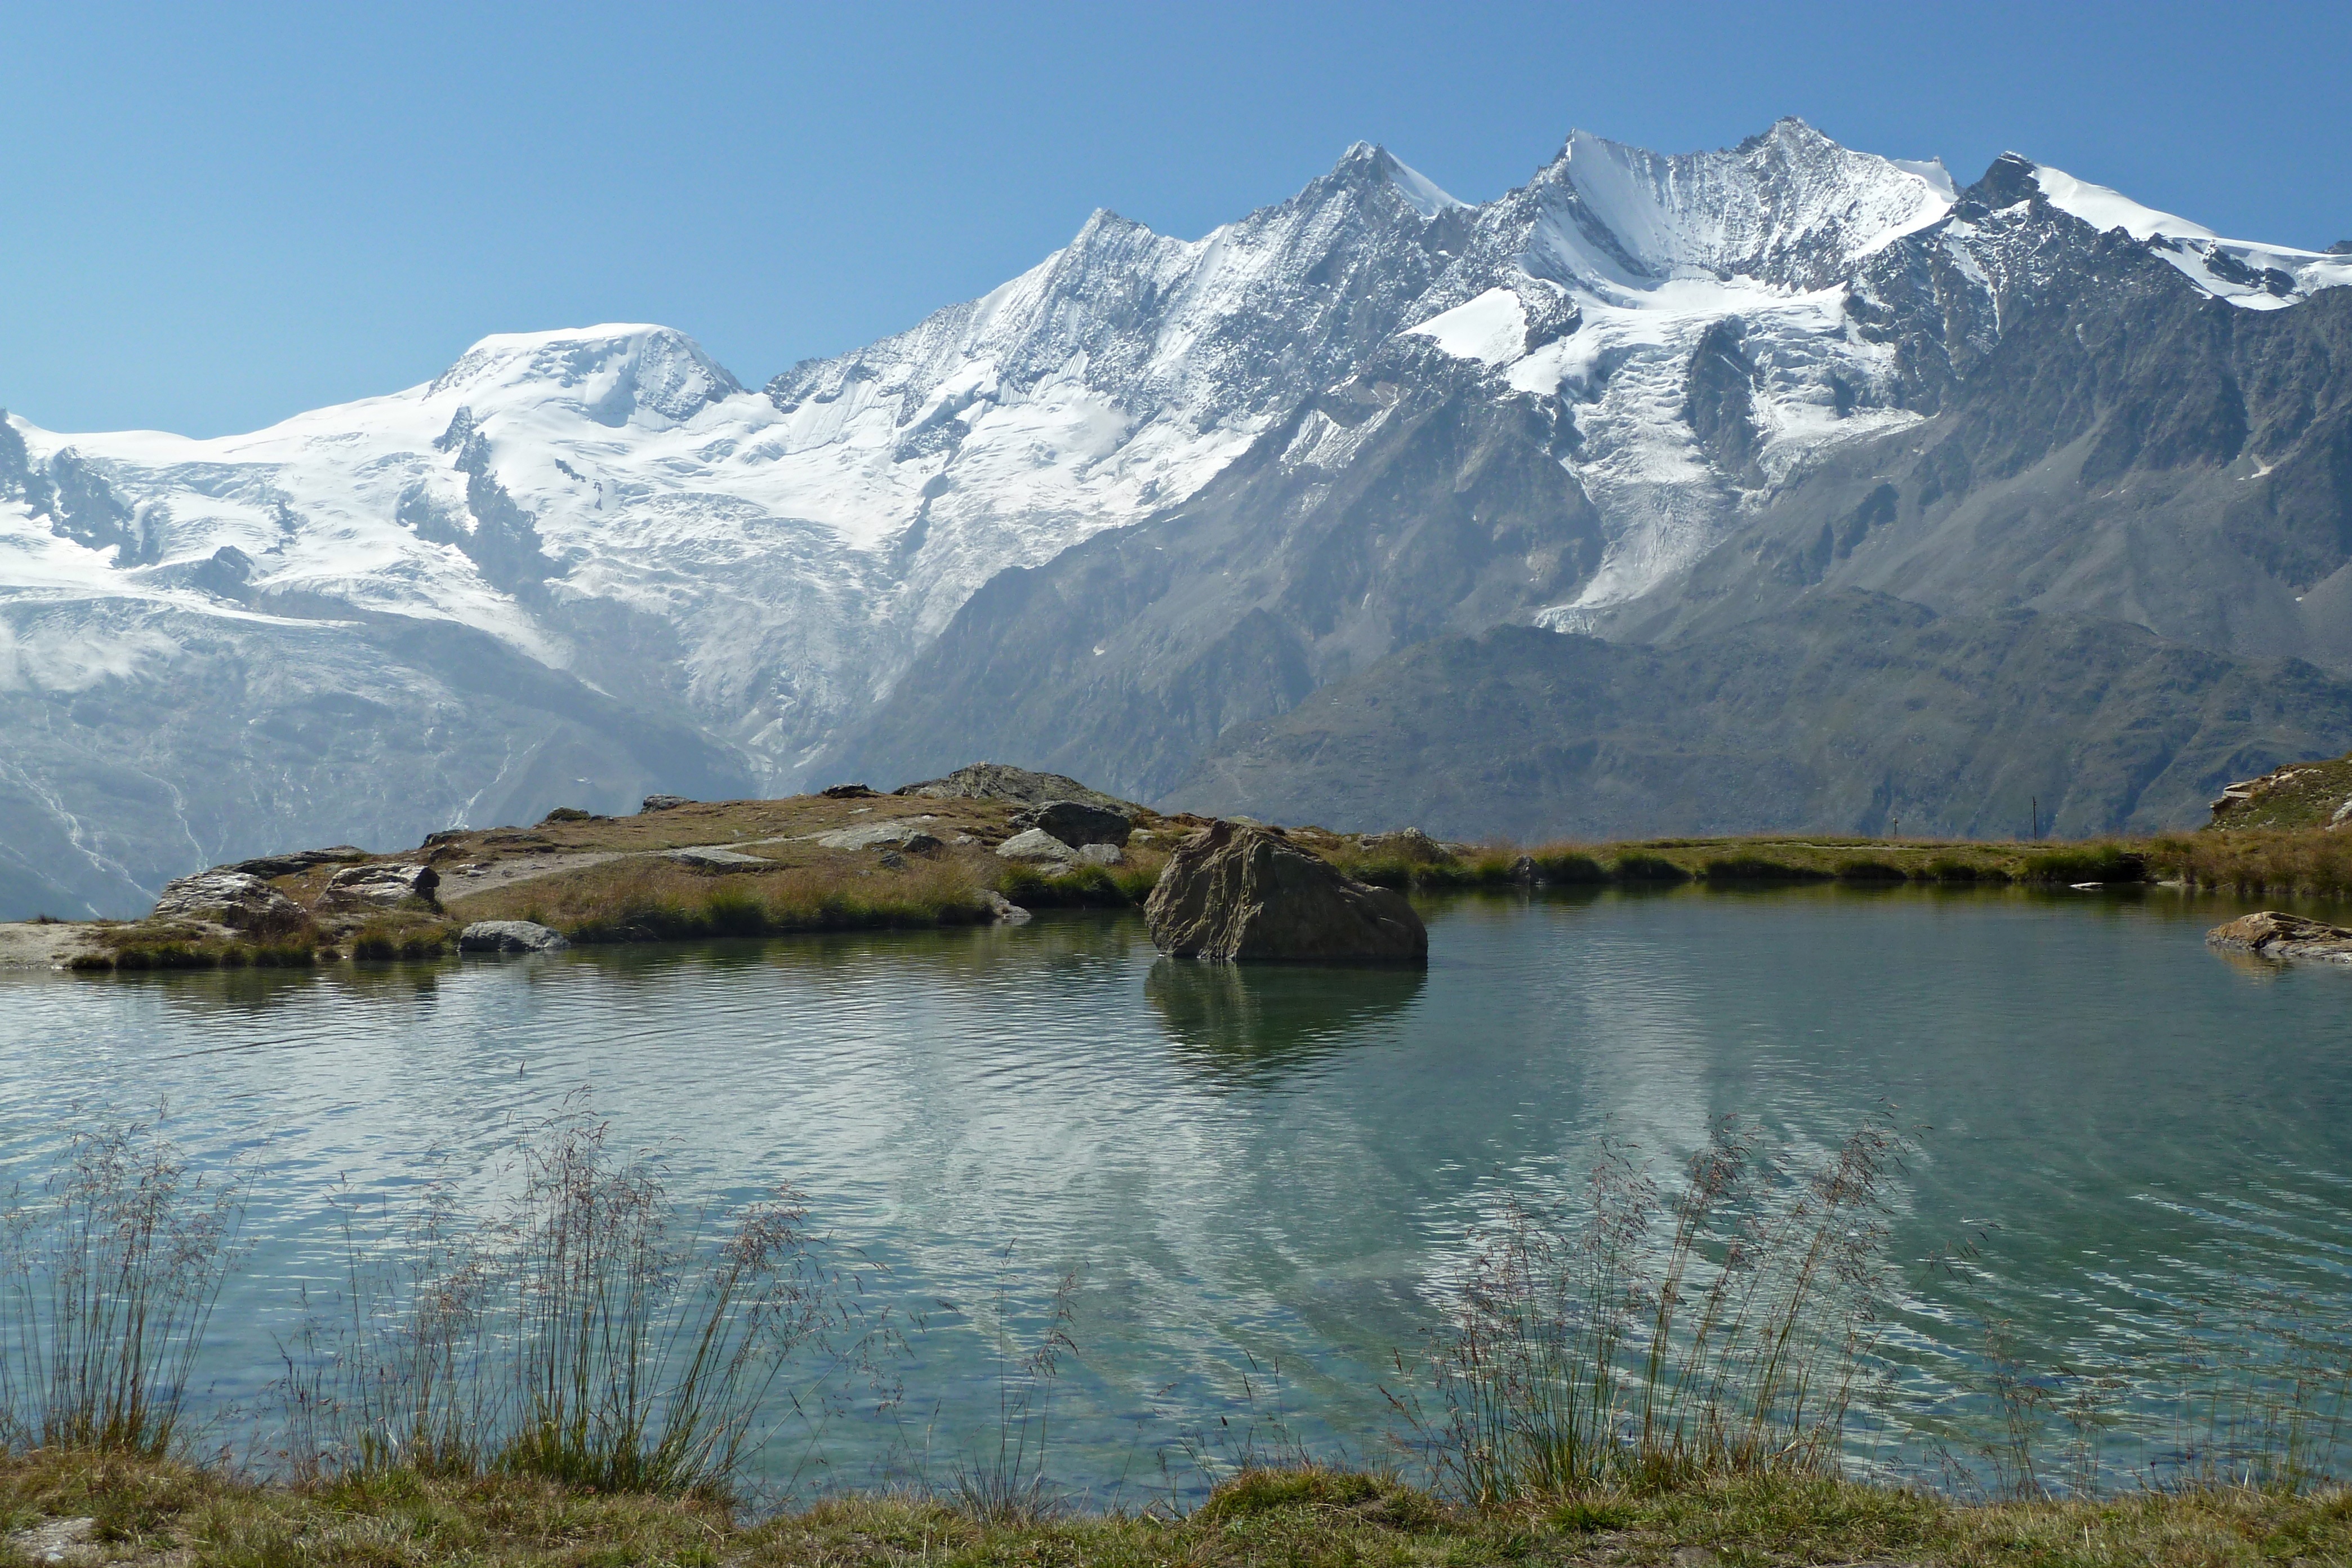
mountainous landforms, mountain, lake, landform, wilderness, mountain range, loch, fell, tarn, reflection, alps, fjord, reservoir, ridge, plateau